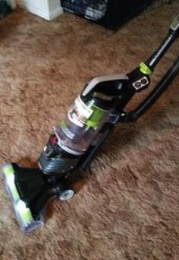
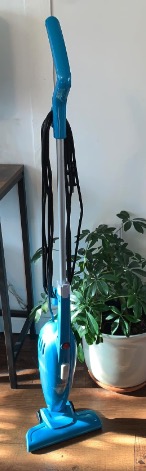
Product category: items_vacuum
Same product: no